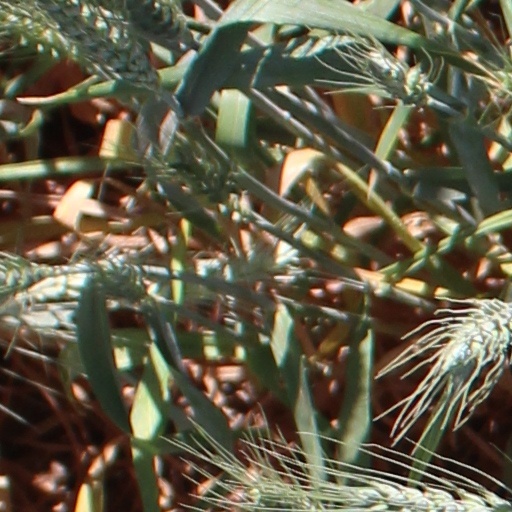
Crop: wheat